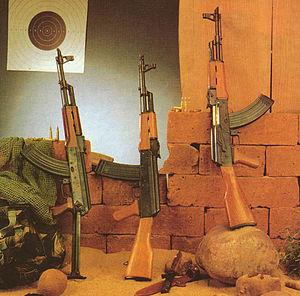
Le fusil d'assaut Type 56 est une copie chinoise du AK-47. Il était répertorié par l’Armée populaire de libération comme pistolet mitrailleur. Le Type 56 se distingue surtout de l’AK-47 par la présence d’une baïonnette repliable sous le canon.